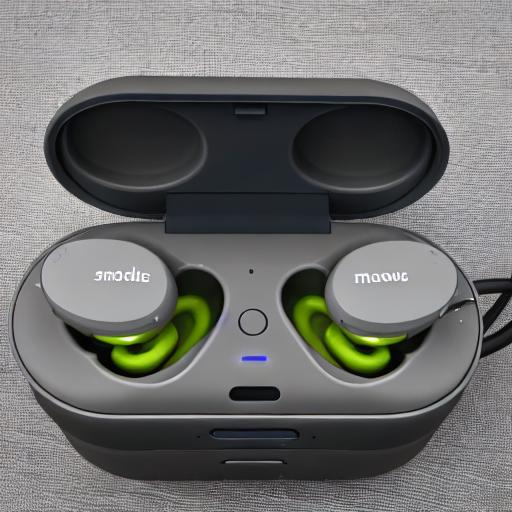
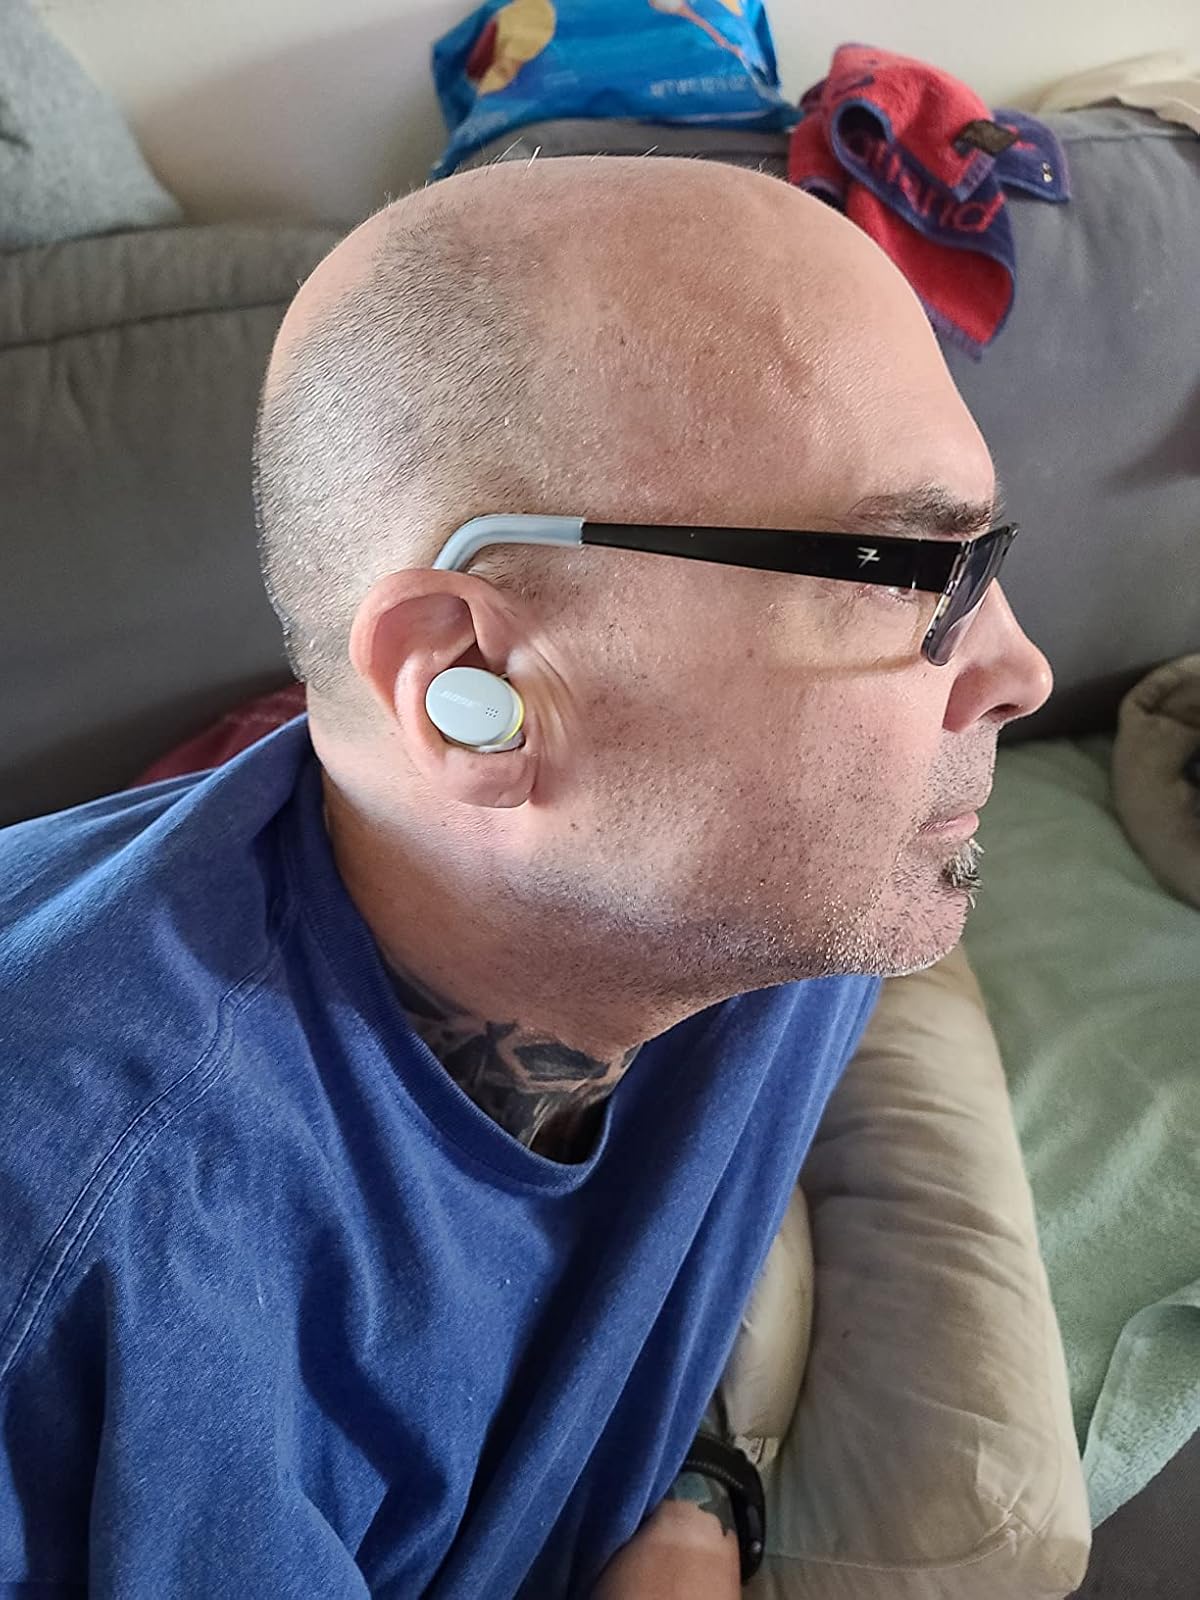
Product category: earbuds
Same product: no